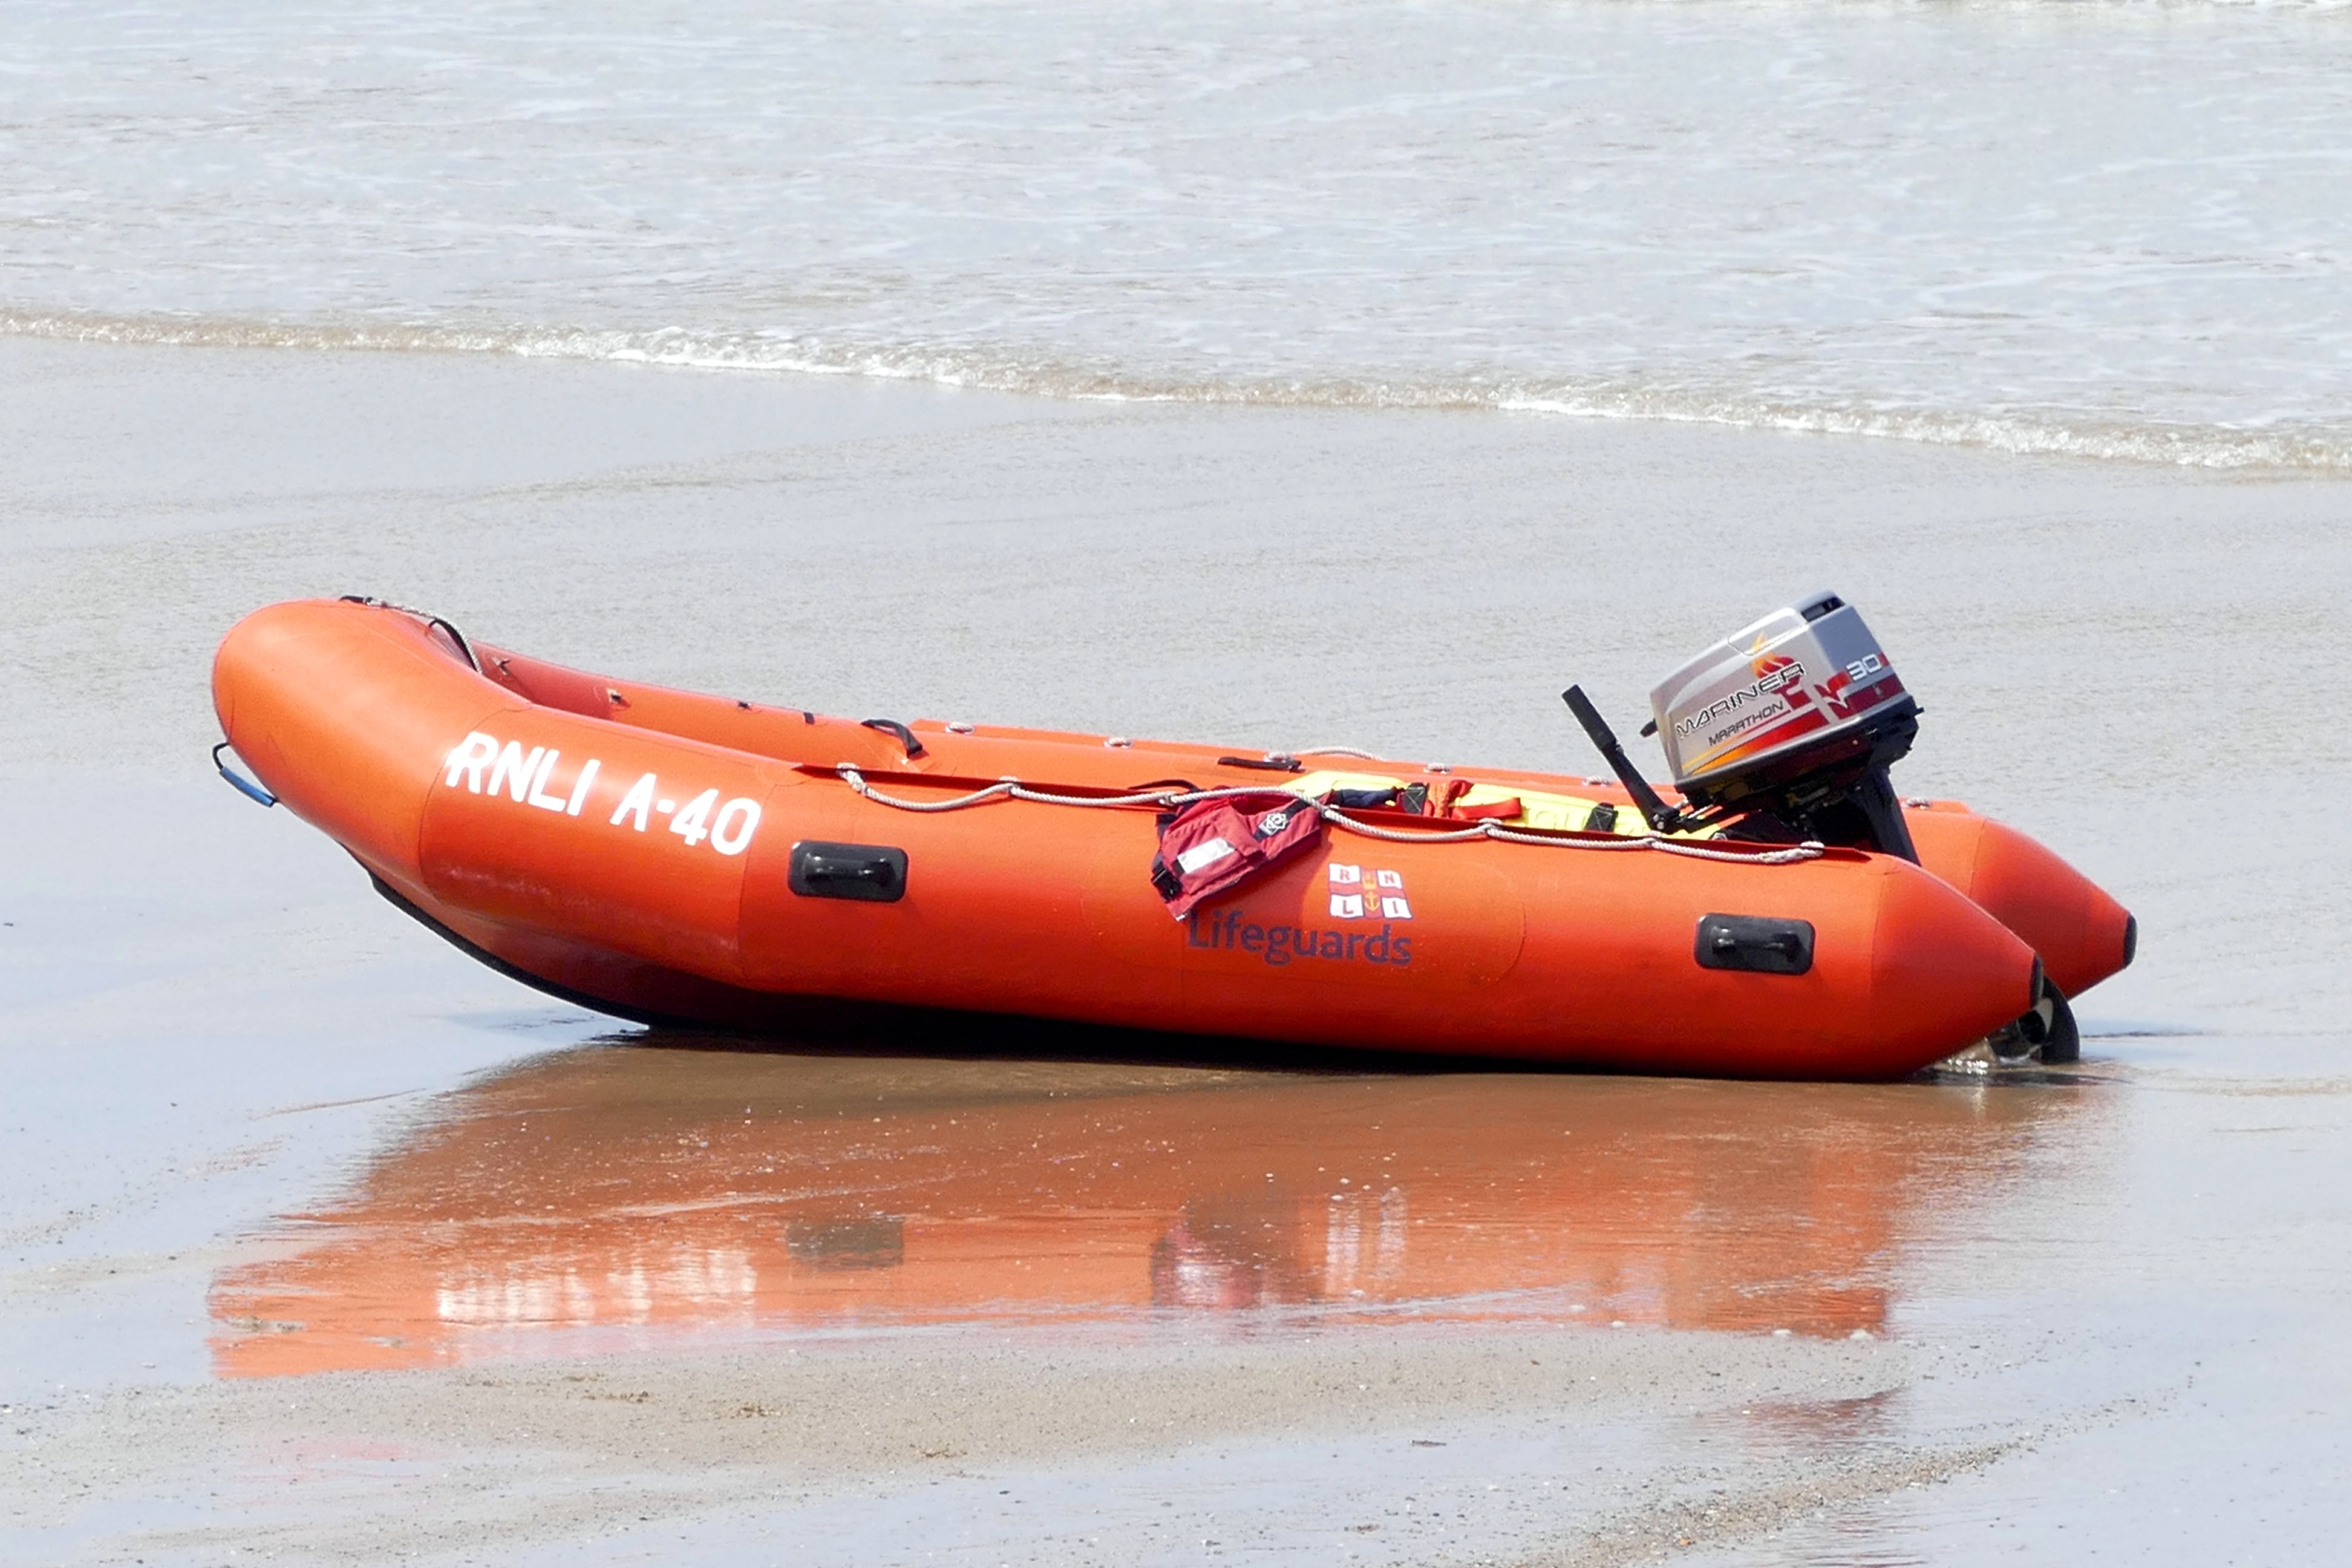
beach, landscape, sea, coast, water, sand, ocean, horizon, sky, sun, boat, ring, round, shore, lifeguard, summer, vacation, coastline, swim, red, vehicle, equipment, blue, tourism, swimming, life, help, sunny, buoy, boating, mexico, safety, protection, watercraft, guard, rescue, lifebuoy, inflatable, lifesaver, saver, life guard, dinghy, sos, aid, inflatable boat, rigid hulled inflatable boat